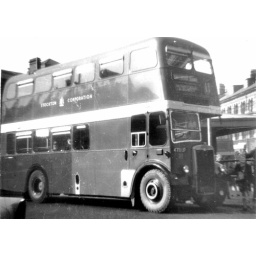
Stockton green machine in Middlesbrough